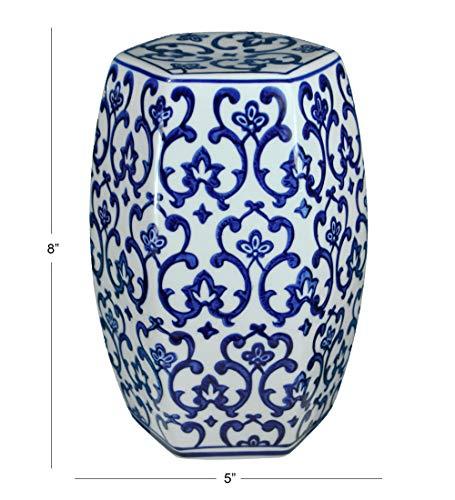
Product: Essential Décor & Beyond Stool, Blue and White
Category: Home & Kitchen | Furniture | Kids' Furniture | Chairs & Seats | Stools
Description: Place this elegant stool in your garden or living room for a classic touch to your decor.
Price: $55.99
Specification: ProductDimensions:5x5x8inches|ItemWeight:5pounds|ShippingWeight:5pounds|Manufacturer:EssentialDécor&Beyond|ASIN:B07NDR7T8R|Itemmodelnumber:CasaDécor173